Instituto Nacional Mejía

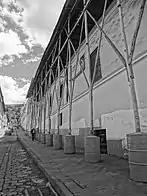

The Liberal Revolution of 1895 marked the beginning of a period of numerous reforms and important modernisation efforts in Ecuador. One of the most influential and famous leading figures of the Revolution was Eloy Alfaro, who would subsequently serve as President of Ecuador for two, non-consecutive, terms until his assassination in 1912. Under his direction, the Ecuadorian government started a series of important works such as the completion of the Trans-Andean Railway connecting Quito and Guayaquil. Furthermore, the new Liberal government unfolded a process of secularisation of the state. This is instanciated at the educational level in the construction of several of the first secular educational institutions of the country, the clearest example of this being the foundation of the Instituto Nacional Mejía on June 1, 1897 by Alfaro's orders. Other important educational institutions founded by Alfaro include a School of Beaux Arts, the second foundation of the National Conservatory of Music of Ecuador, and the Manuela Cañizares High School.